Hugo Dahmer

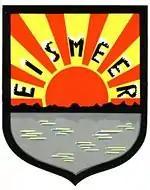
JG 5 Emblem

German forces launched Operation Barbarossa on 22 June 1941. On 25 June, the "Staffel" moved to Petsamo-Luostari as part of Operation Silver Fox. During the following weeks, Dahmer claimed further aerial victories, not all of which can be exactly dated. On 30 July, Dahmer was presented the Knight's Cross of the Iron Cross, the first pilot to receive this distinction on the "Eismeerfront" (Ice Sea Front)—the area of operations nearest the Arctic Ocean. The presentation was made by Carganico, his commanding officer. On 12 October, Dahmer led a formation which intercepted a flight of Tupolev SB-2 bombers from 137 BAP (—bomber aviation regiment) over Lake Tolvand. During this encounter, Dahmer shot down three of the SB-2 bombers.